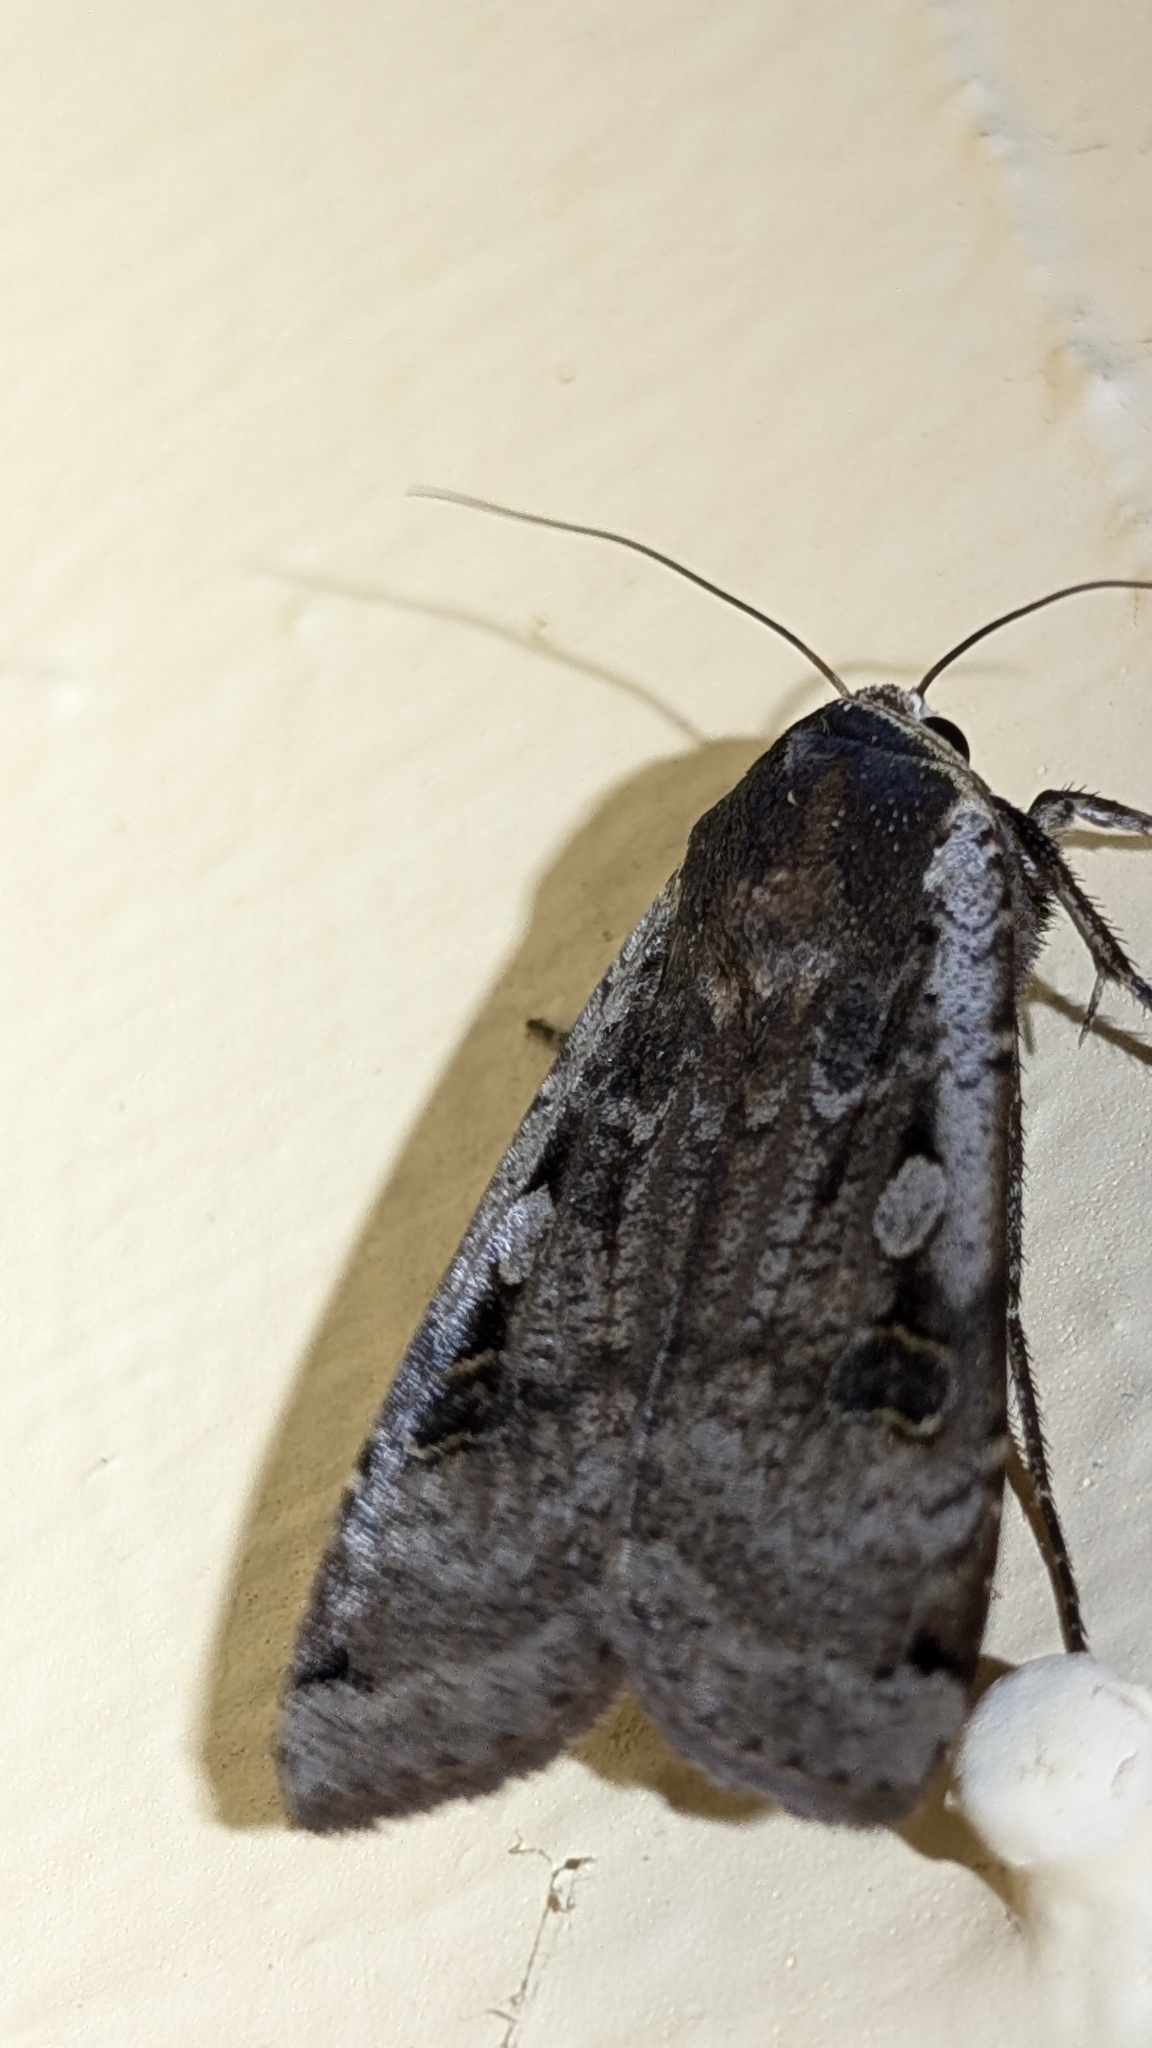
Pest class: cutworms